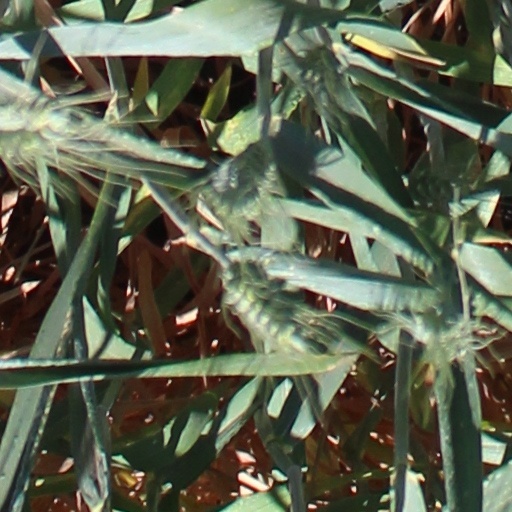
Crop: wheat